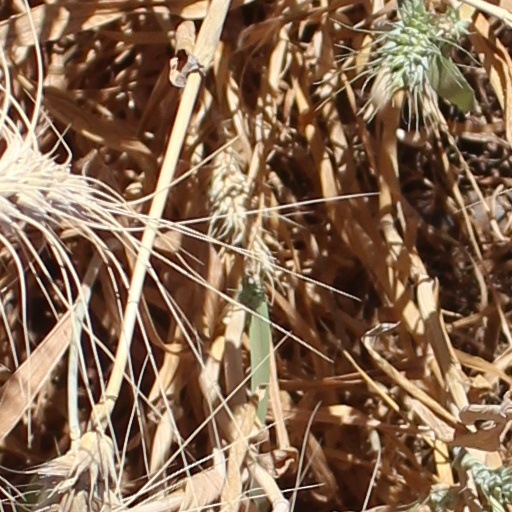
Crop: wheat